Sydenham, Oxfordshire

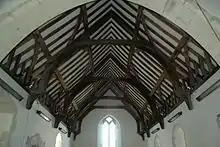
The nave's 15th-century hammerbeam roof

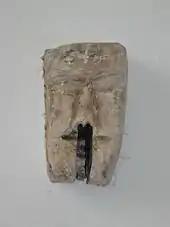
One of a set of Medieval corbels in the chancel that supported the Lenten veil. This one may have included a pulley.

By 1185–86 Sydenham was a chapelry of the prebendary parish of Thame. In the English Reformation the Dissolution of Colleges Act 1547 (1 Edw. 6. c. 14) dissolved all prebendaries, and the tithes of Sydenham passed to the Wenman family. The earliest parts of the Church of England parish church of Saint Mary are Norman corbels in the walls of the chancel. However, in 1293 it was reported that the church was "in ruins" and a rebuilding had just begun. This was carried out in the Early English Gothic style. The church retains most of the lancet windows inserted during the rebuilding. The timber-framed bell tower was built at the same time. It is one of a number of wooden bell-towers in South Oxfordshire. The others include St Helen's, Berrick Salome, All Saints, Didcot; St Nicolas, Rotherfield Greys and St Mary the Virgin, Waterperry.